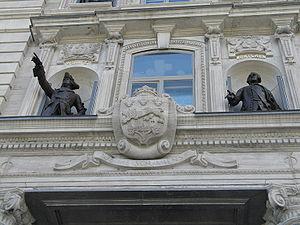
Les statues des généraux James Wolfe et Louis-Joseph de Montcalm, séparées par les armoiries du Québec et sa devise «
L'hôtel du Parlement du Québec est l'édifice abritant l'Assemblée nationale du Québec. Situé au 1045 rue des Parlementaires, il fut construit d'après les plans d'Eugène-Étienne Taché entre 1877 et 1886, au cœur de la colline parlementaire de Québec et à la limite de l’arrondissement historique du Vieux-Québec. L'Assemblée nationale y tint sa première réunion le 27 avril 1886. Dans ses fonctions législatives, il succède à une série d'édifices dont le premier fut construit en 1620 et parmi lesquels se trouvèrent, dès 1791, deux autres complexes parlementaires.